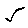
Label: 5